Kathryn H. Vratil

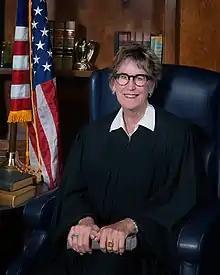

Kathryn Hoefer Vratil (born April 21, 1949) is a senior United States district judge of the United States District Court for the District of Kansas.